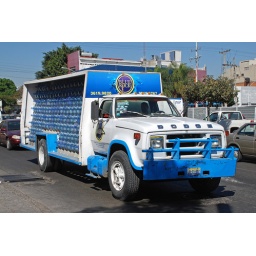
Vintage Dodge Blue Rock water delivery truck in Guadalajara, Mexico.